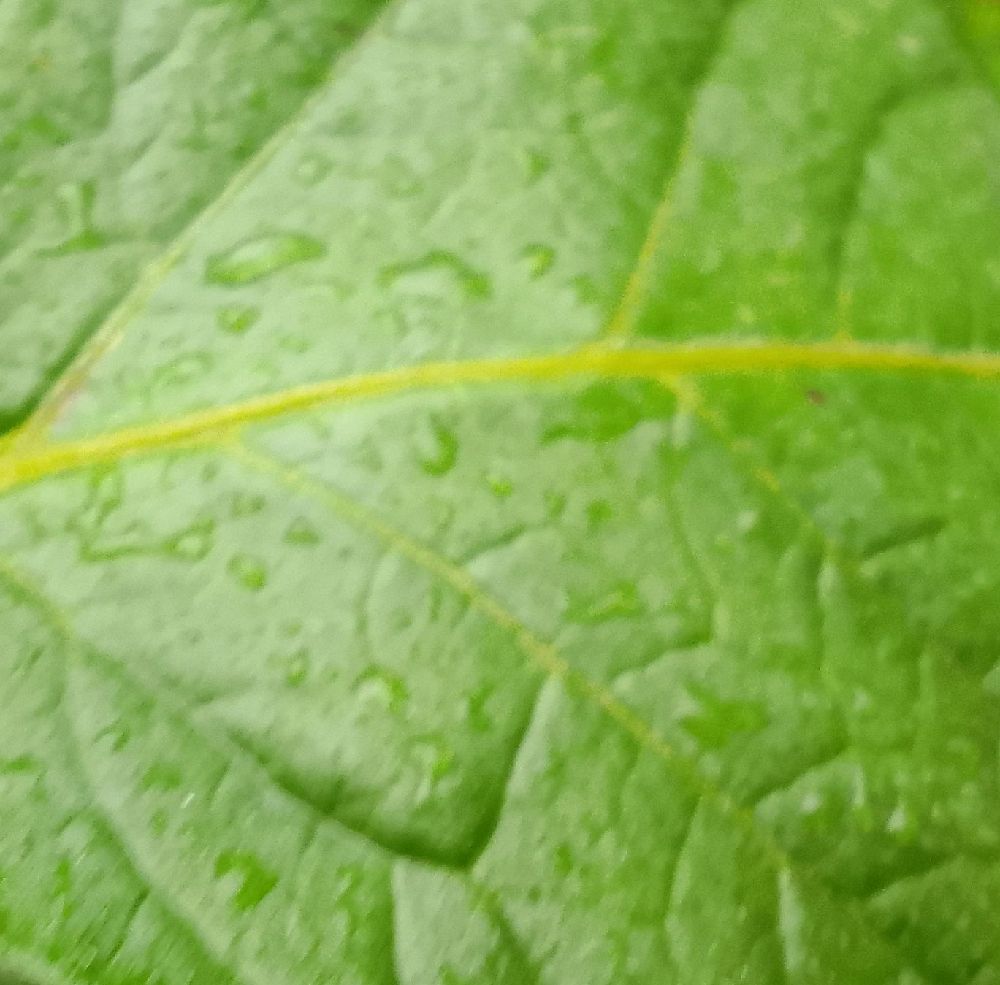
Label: Healthy